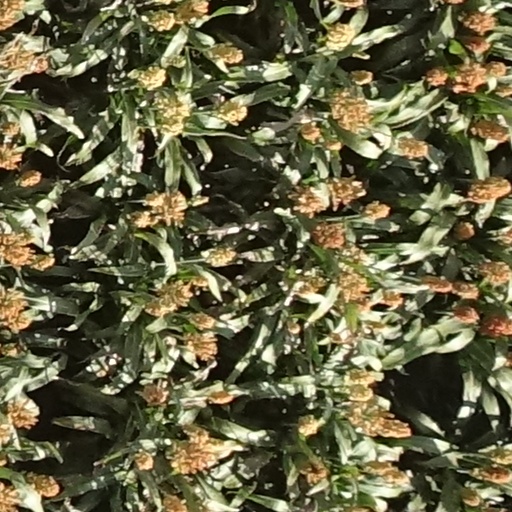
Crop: sorghum